Francisco Pérez-Bannen

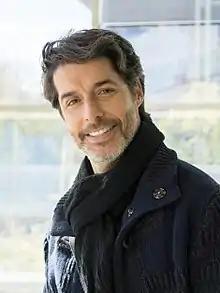
Pérez Bannen in 2016

Francisco Pérez-Bannen (born Francisco Pérez Bannen on January 16, 1971, in Santiago) is a Chilean film and television actor.